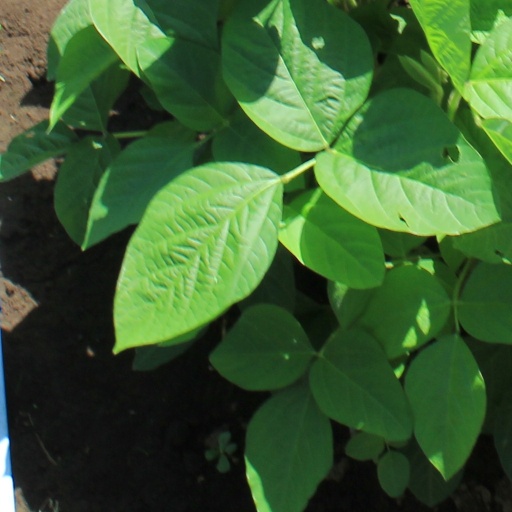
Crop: soybean